Prague

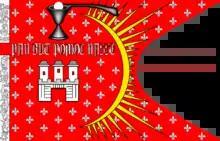
Depiction of the "Prague Banner" (municipal flag dated to the 16th century)

Jan Hus, a theologian and rector at Charles University, preached in Prague. In 1402, he began giving sermons in the Bethlehem Chapel. Inspired by John Wycliffe, these sermons focused on what were seen as radical reforms of a corrupt Church. Having become too dangerous for the political and religious establishment, Hus was summoned to the Council of Constance, put on trial for heresy, and burned at the stake in Konstanz in 1415.